Faas (film)

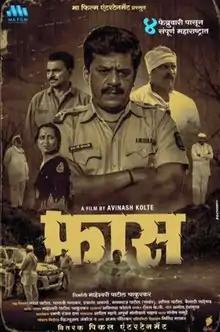
Theatrical release poster

Faas is a 2022 Indian Marathi-language drama film directed by Avinash Kolte and produced by MA Film Entertainment. It stars Upendra Limaye, Kamlesh Sawant, Sayaji Shinde, Pallavi Palkar. The film shows the difficulties and problems in social life faced by a farmer.